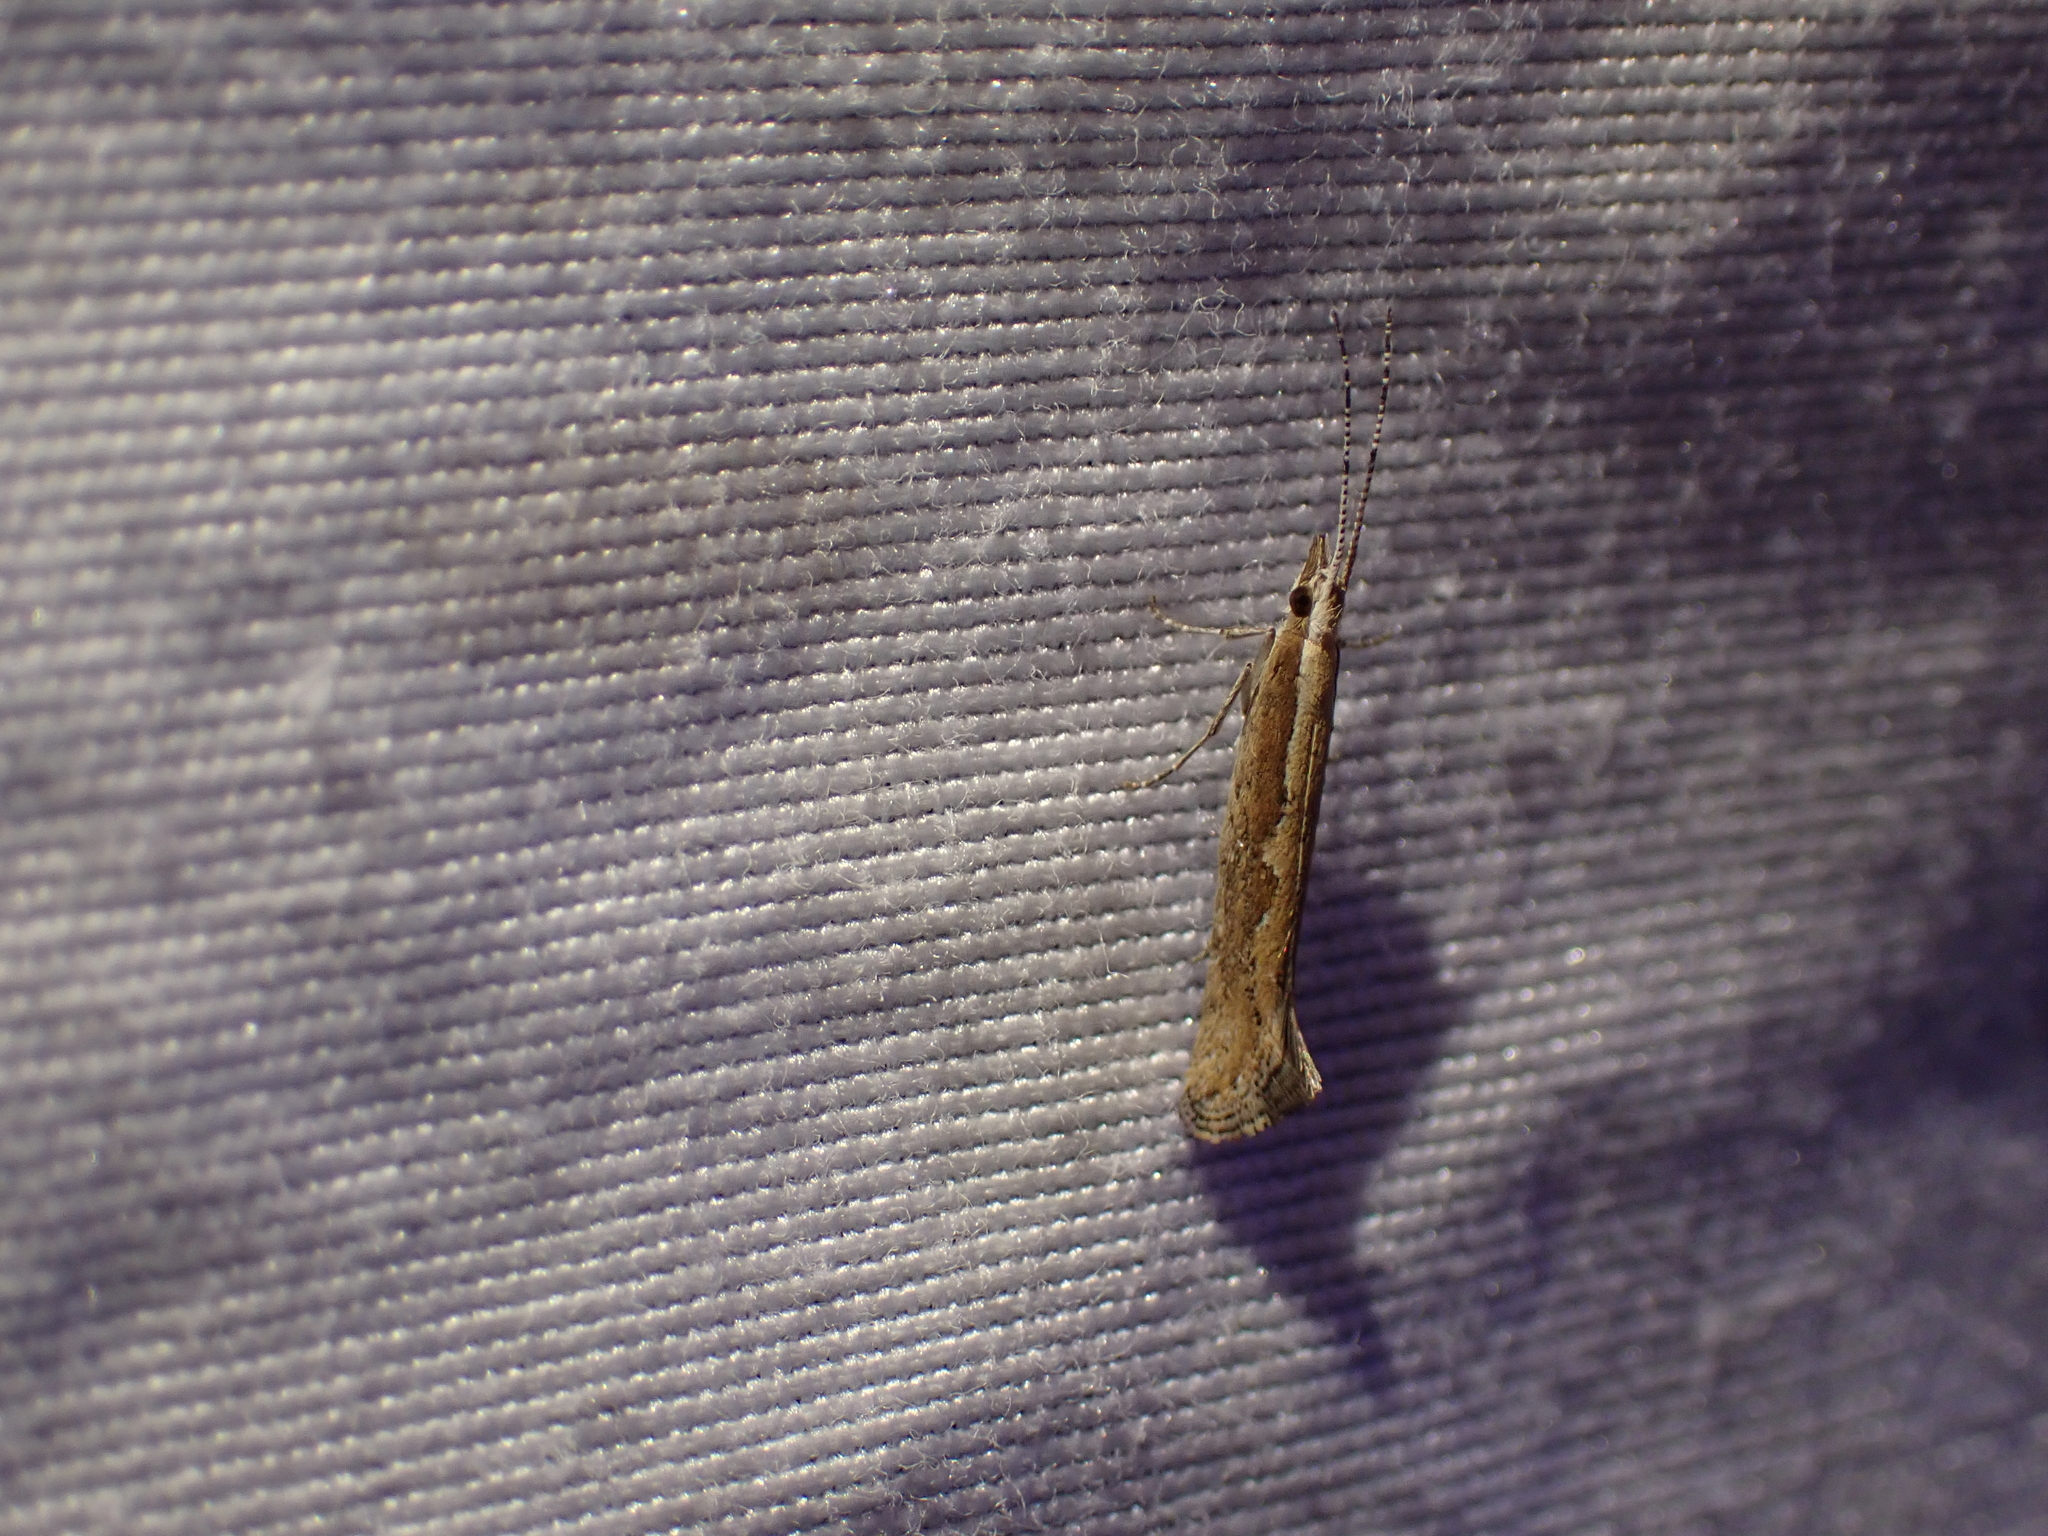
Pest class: diamondback_moth